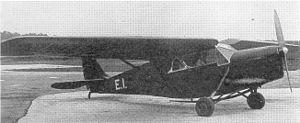
Le premier prototype du de Havilland DH.85 Leopard Moth, photographié en juin 1933. Il reçut plus tard l'immatriculation «
Le De Havilland DH.85 Leopard Moth était un avion de loisirs triplace monoplan à aile haute, conçu et produit par le constructeur britannique de Havilland Aircraft Company en 1933.